Peter Bursch

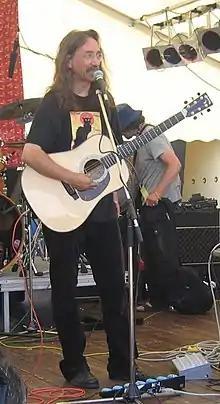
Bursch performing in July 2006

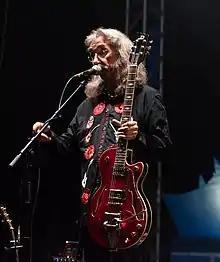
Bursch at Werner Rennen in 2018

Peter Bursch (born 14 April 1949 in Duisburg) is a German guitarist, lecturer, and author of guitar textbooks. Self-taught, he is considered Germany's "guitar teacher of the nation".